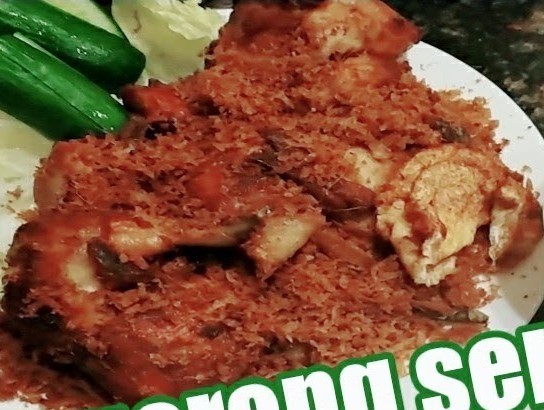
Label: ayam_goreng